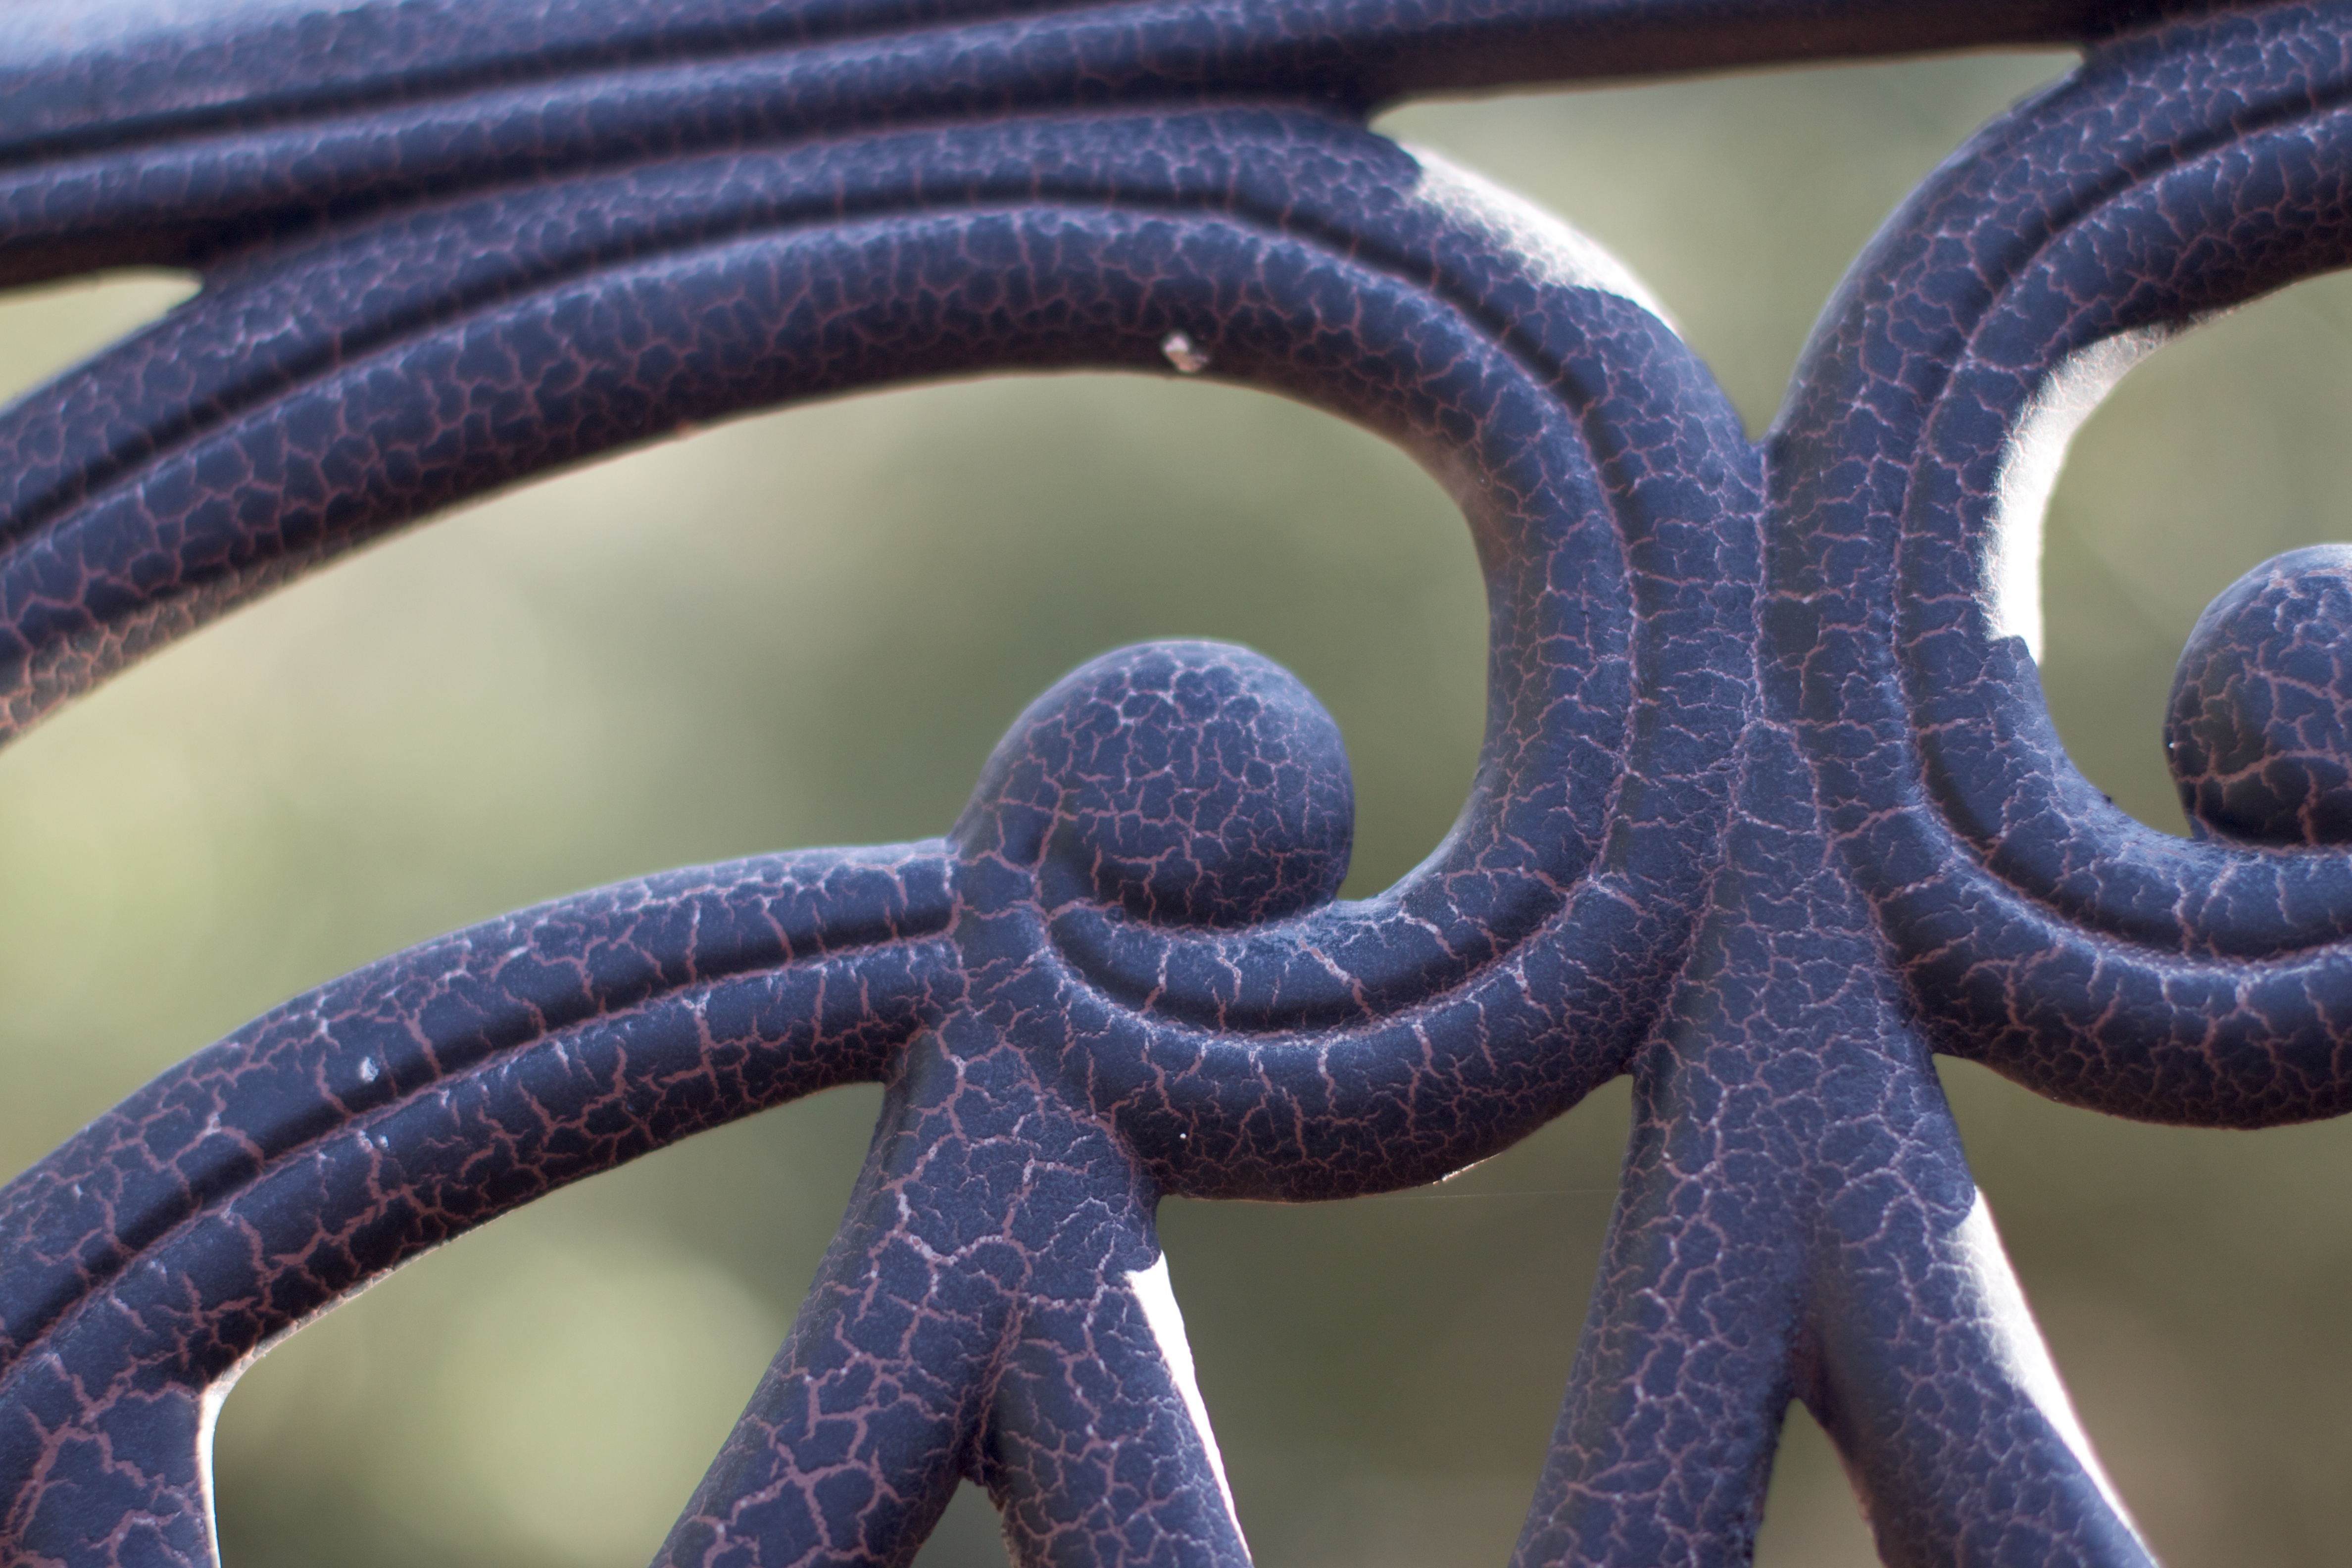
blue, circle, invertebrate, close up, macro photography, marine invertebrates